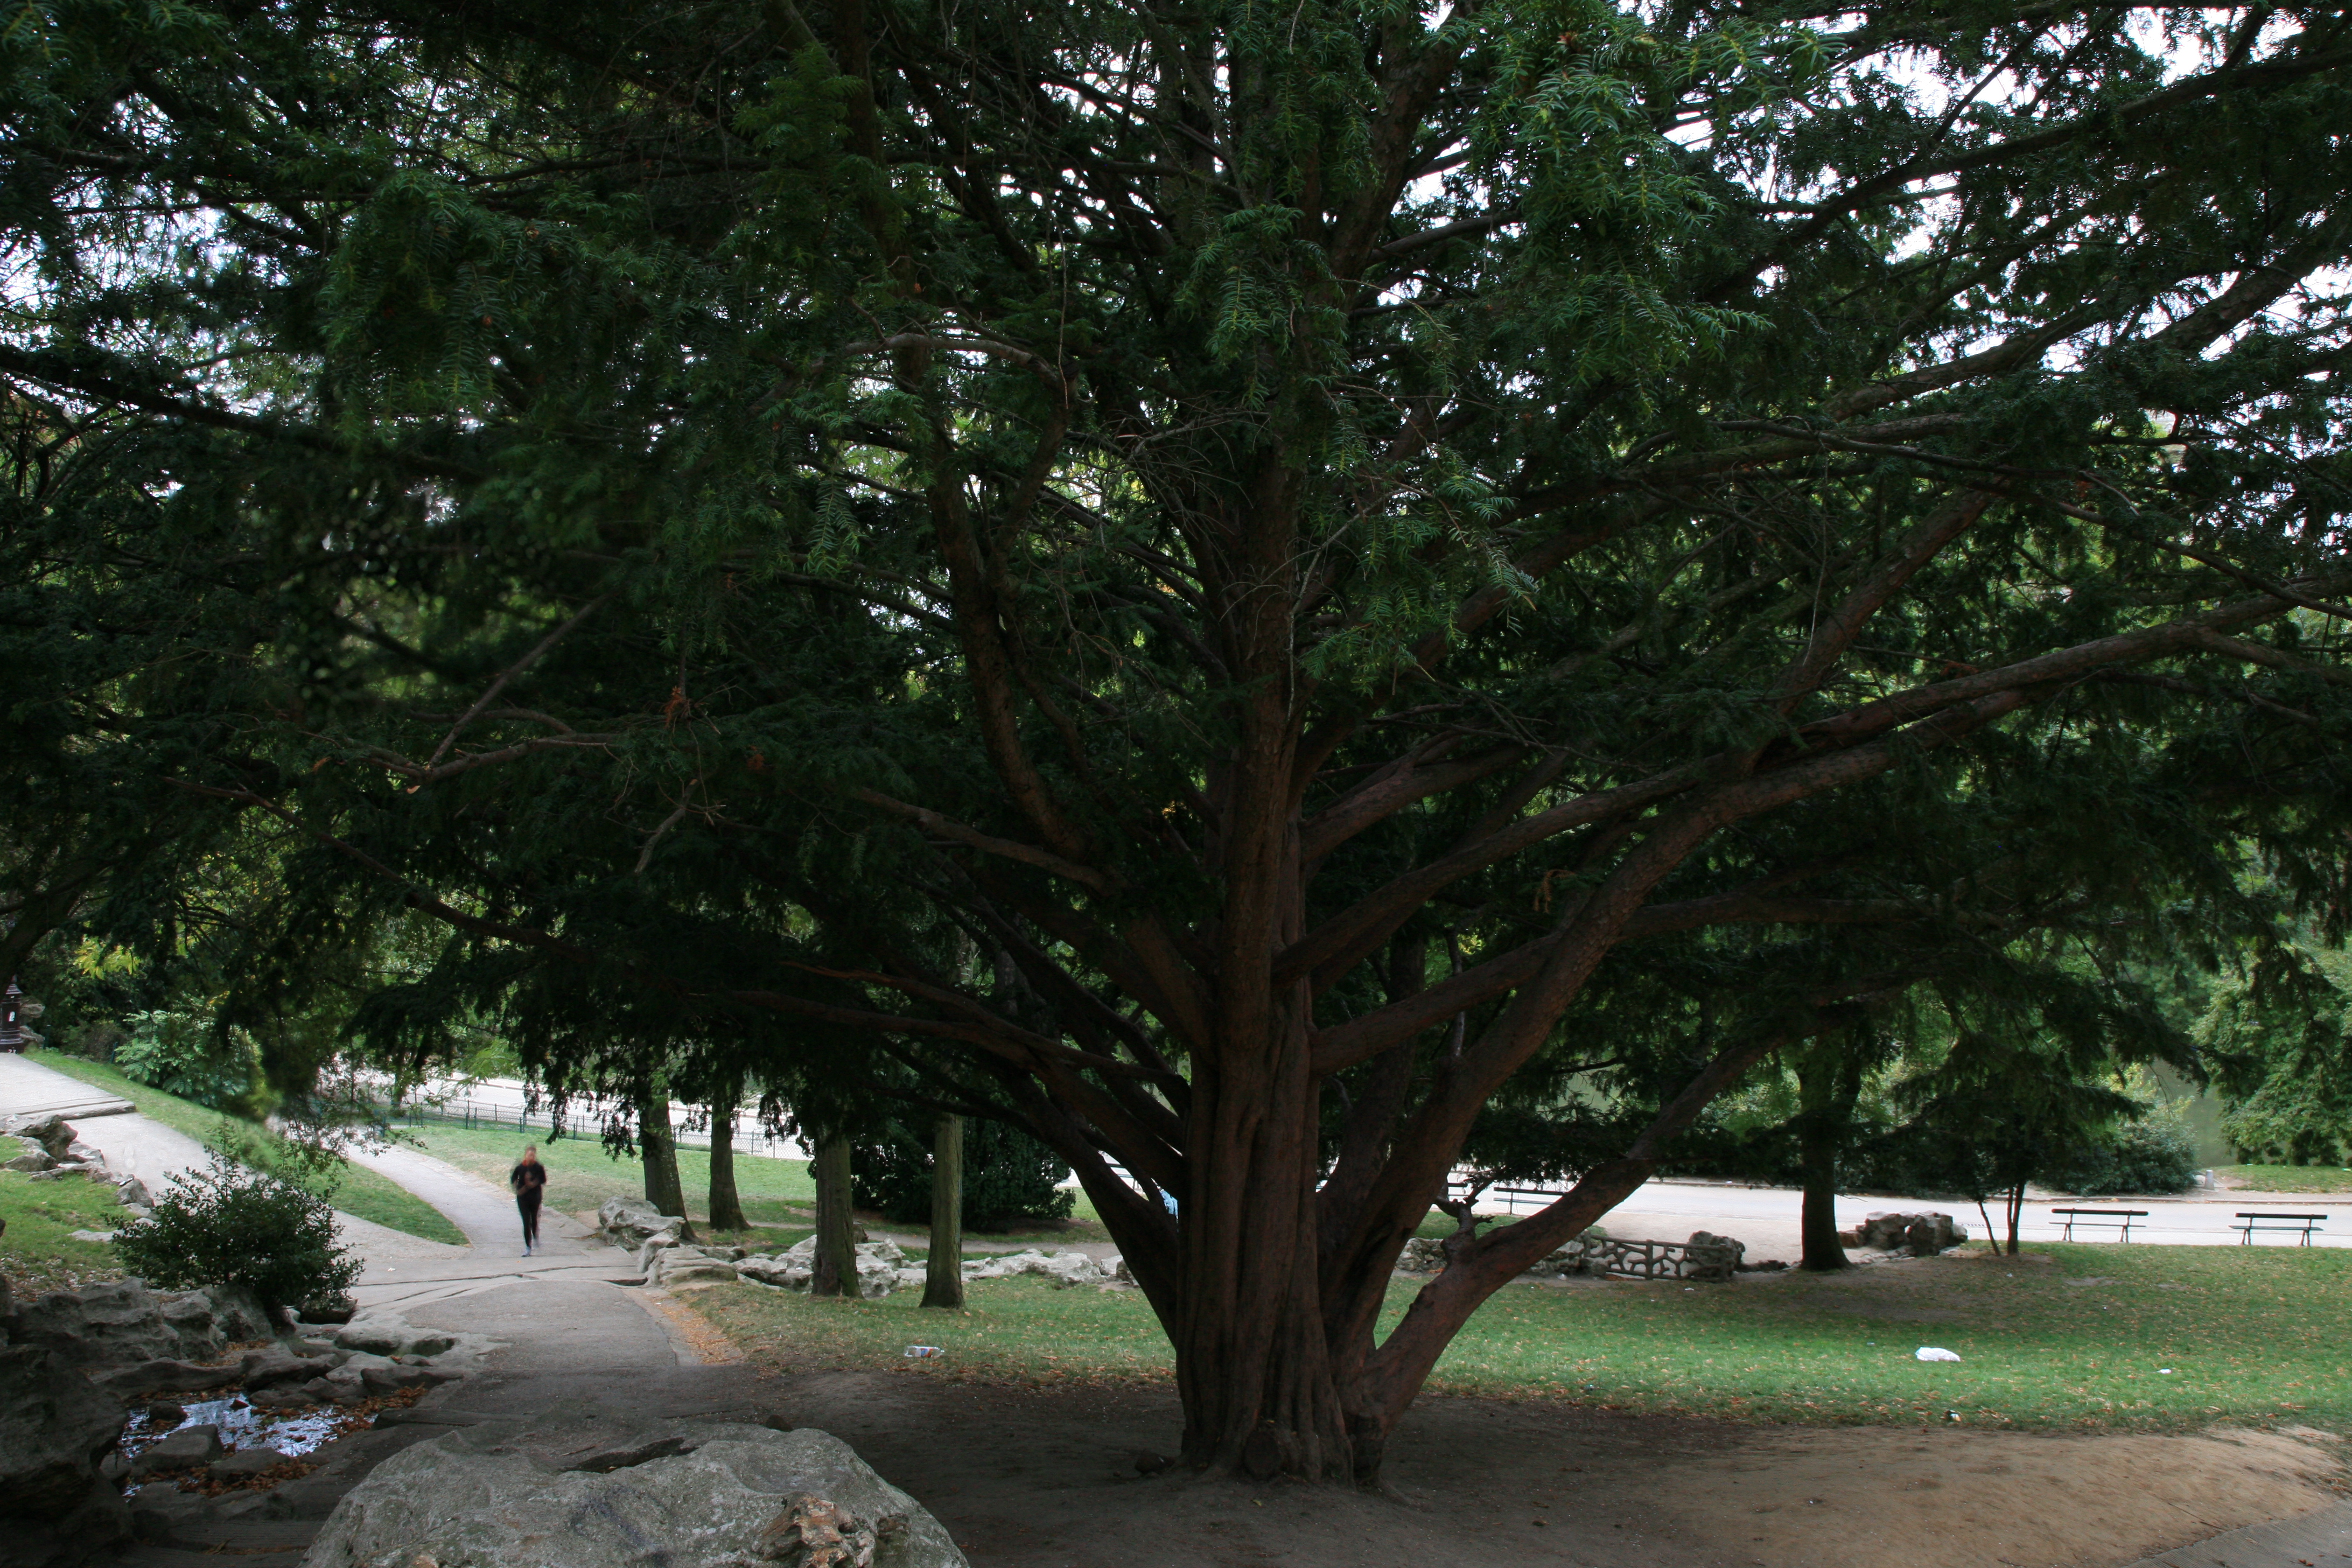
tree, plant, flower, paris, france, produce, park, botany, garden, cool image, parc, arbol, arbre, parque, baum, parco, cedar, parigi, nuitblanche, parijs, whitenight, pary, butteschaumont, parcdesbutteschaumont, cedro, zeder, flowering plant, woody plant, land plant, arecales